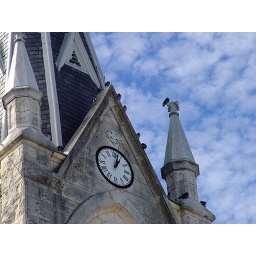
Birds sit on the church tower in Fredericksburg, TX.  Brisk January day.